Spoke–hub distribution paradigm

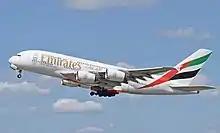
Emirates is an example of an airline which operates using the hub-and-spoke model, allowing flights between numerous 'spoke' destinations by connecting at the airline's hub at Dubai

In 1955, Delta Air Lines pioneered the hub-and-spoke system at its hub in Atlanta, Georgia, in an effort to compete with Eastern Air Lines. In the mid-1970s FedEx adopted the hub-and-spoke model for overnight package delivery. After the airline industry was deregulated in 1978, several other airlines adopted Delta's hub-and-spoke paradigm.